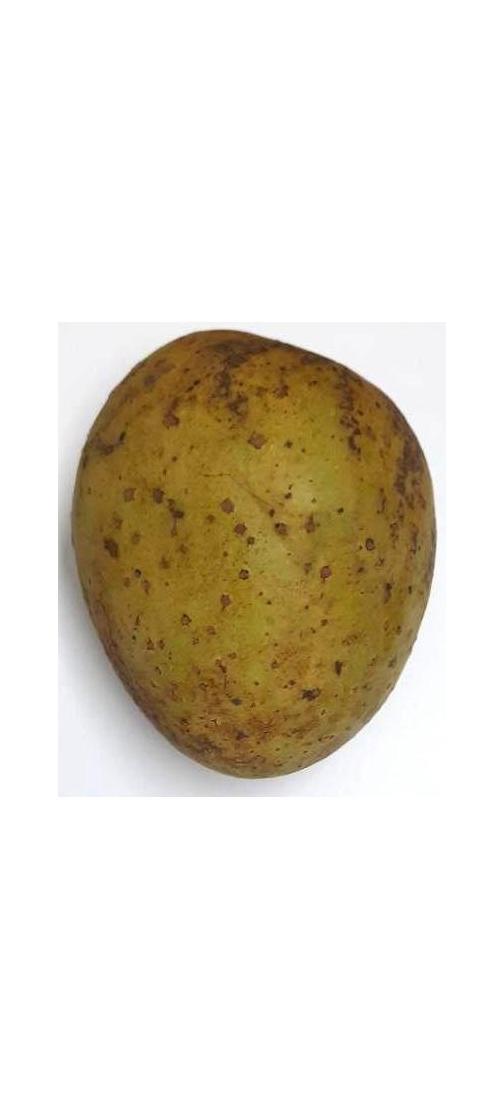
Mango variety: Gourmoti